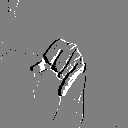
ASL letter: j